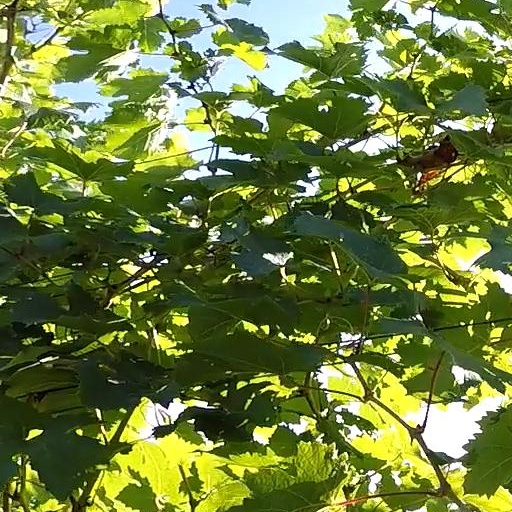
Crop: grape